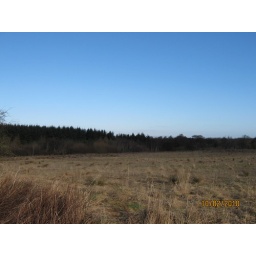
blue sky in february 2010